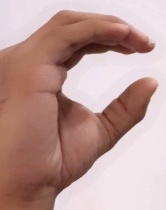
ASL sign: C